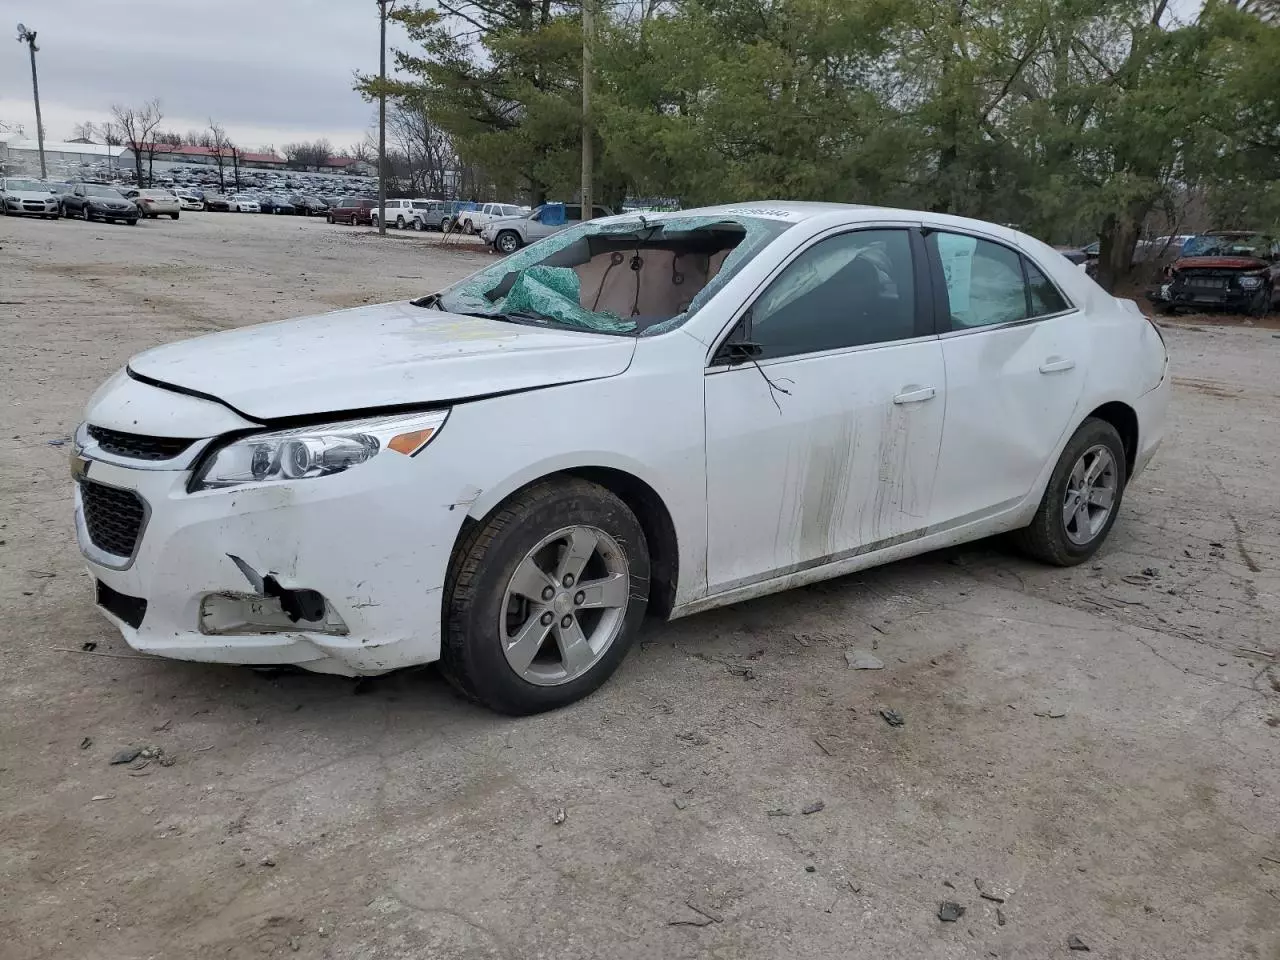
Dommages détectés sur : pare-choc avant, pare-brise avant, porte avant gauche, porte arrière gauche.
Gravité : majeur